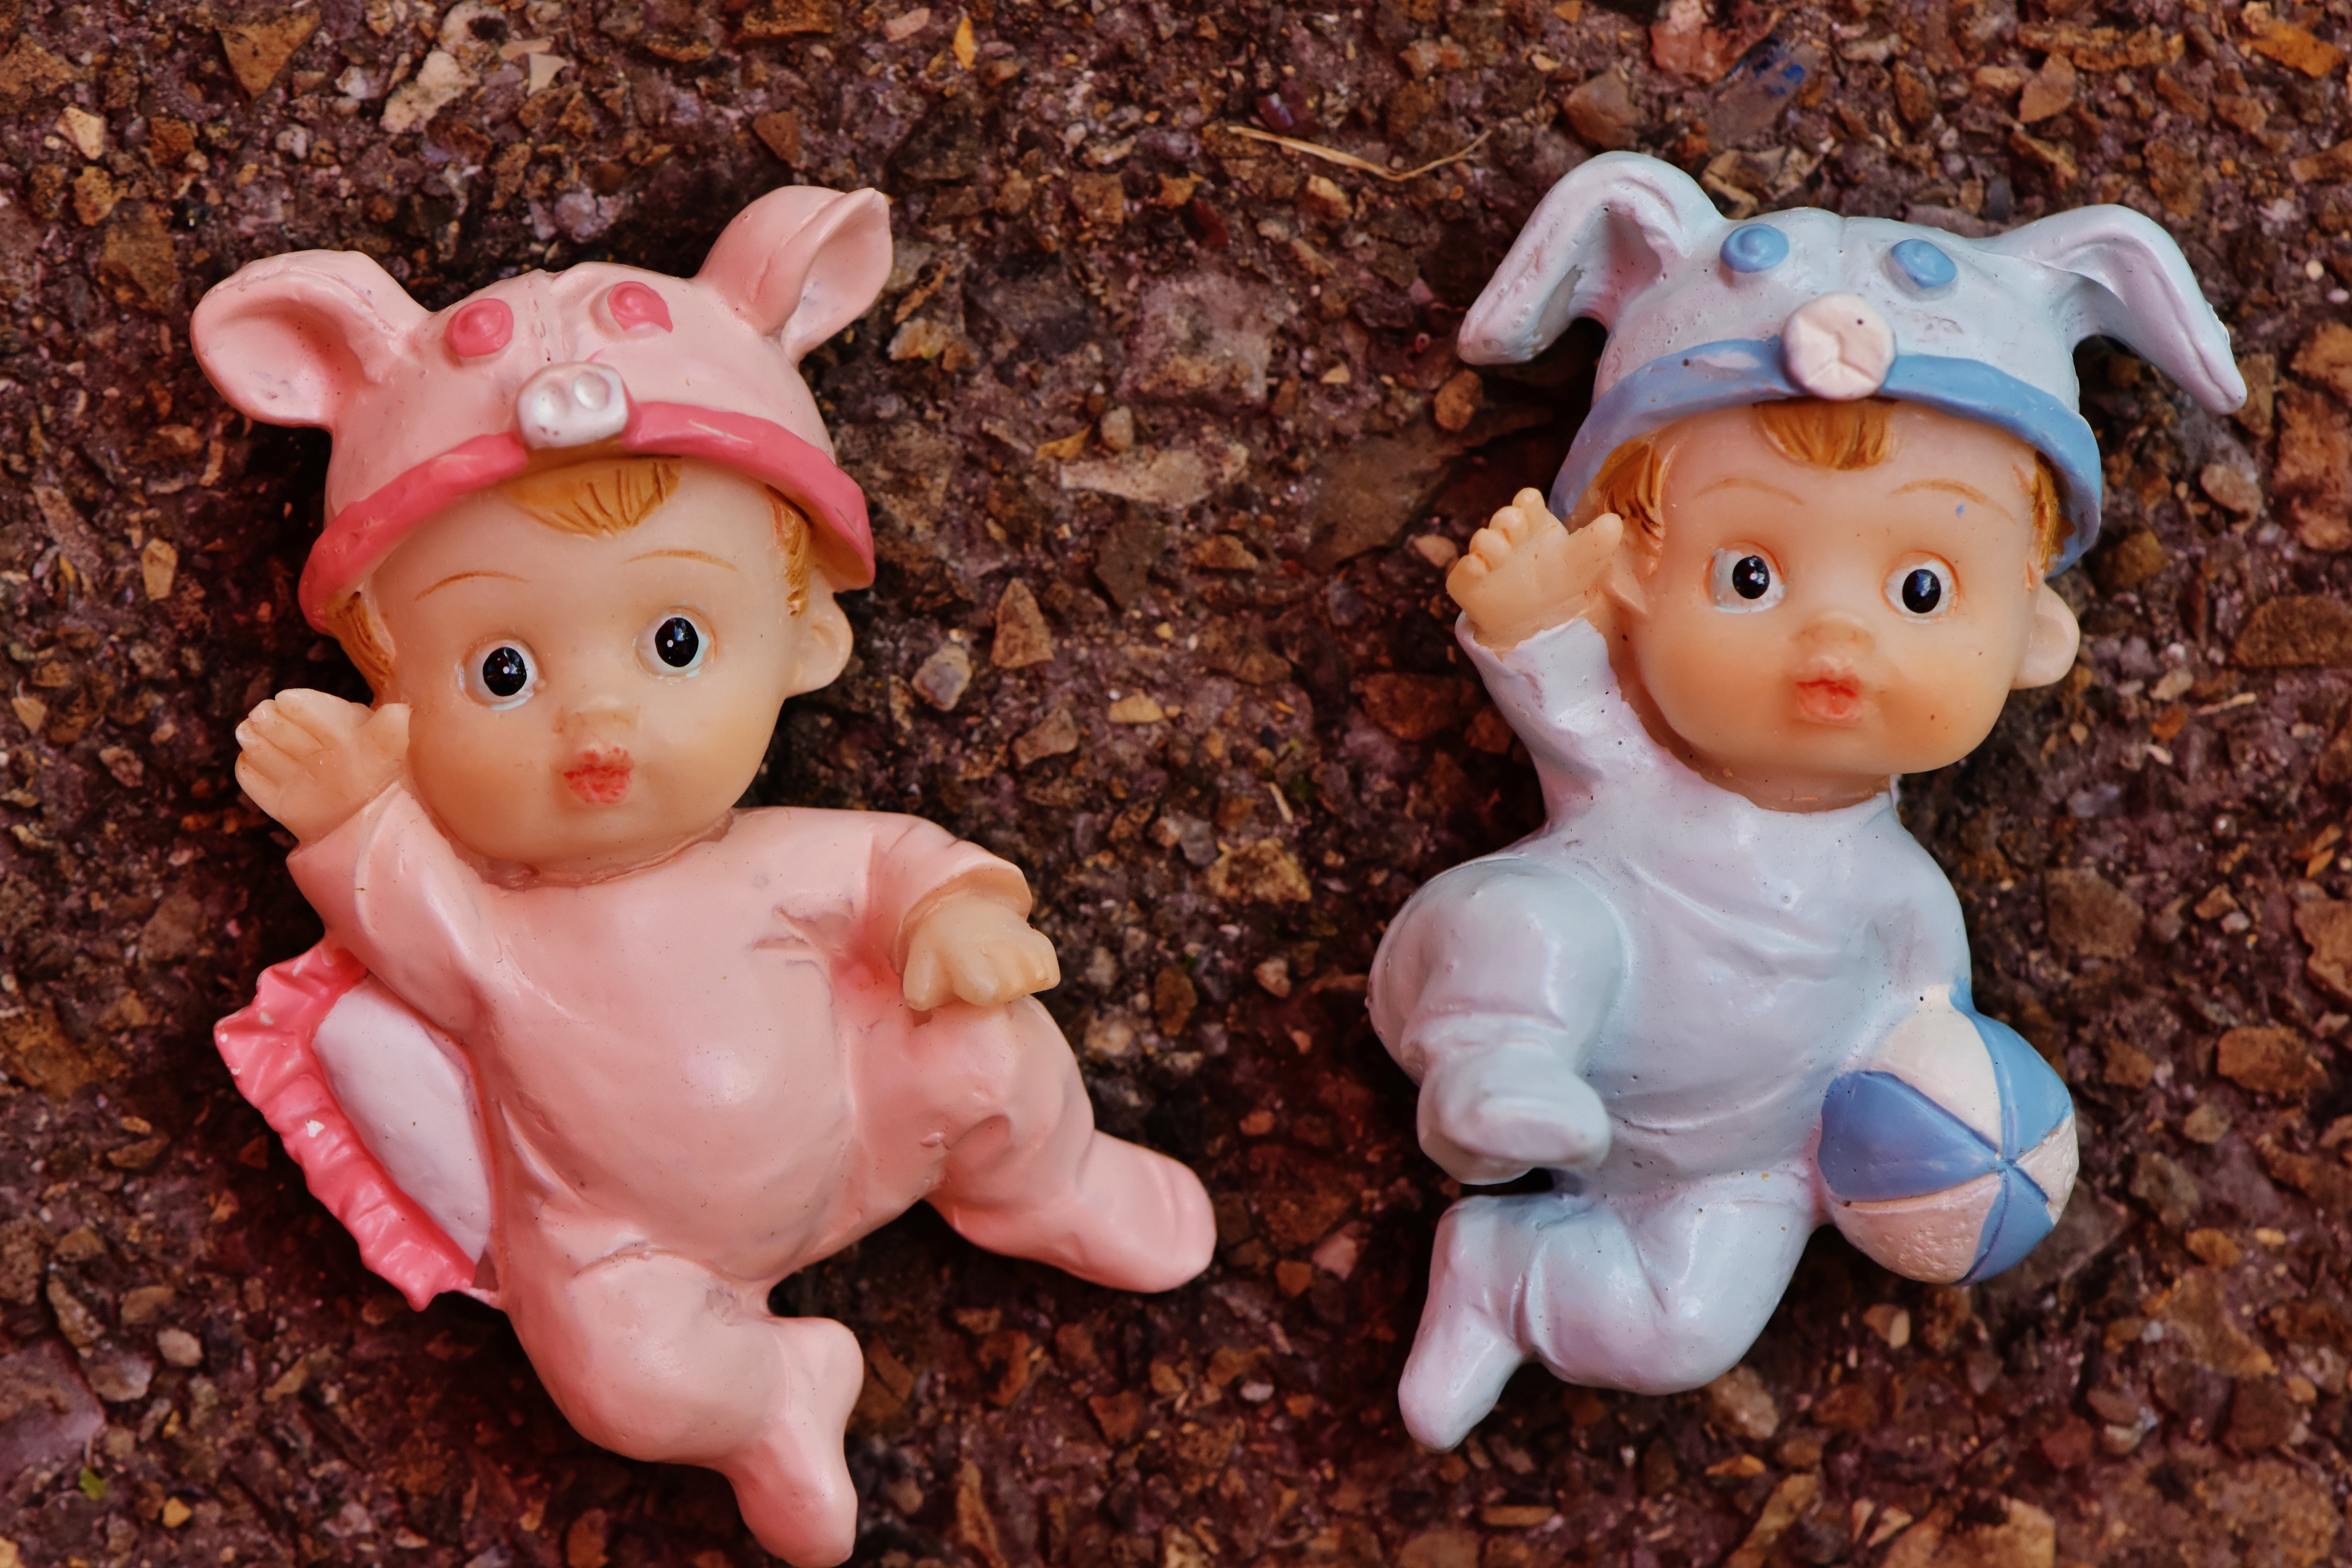
girl, flower, boy, toy, baby, happy, figurine, event, birth